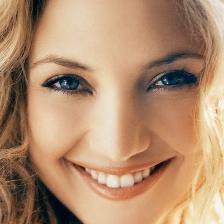
Label: faces